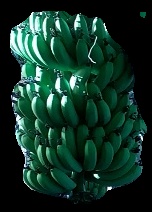
Variety: pachbale
Grade: grade1